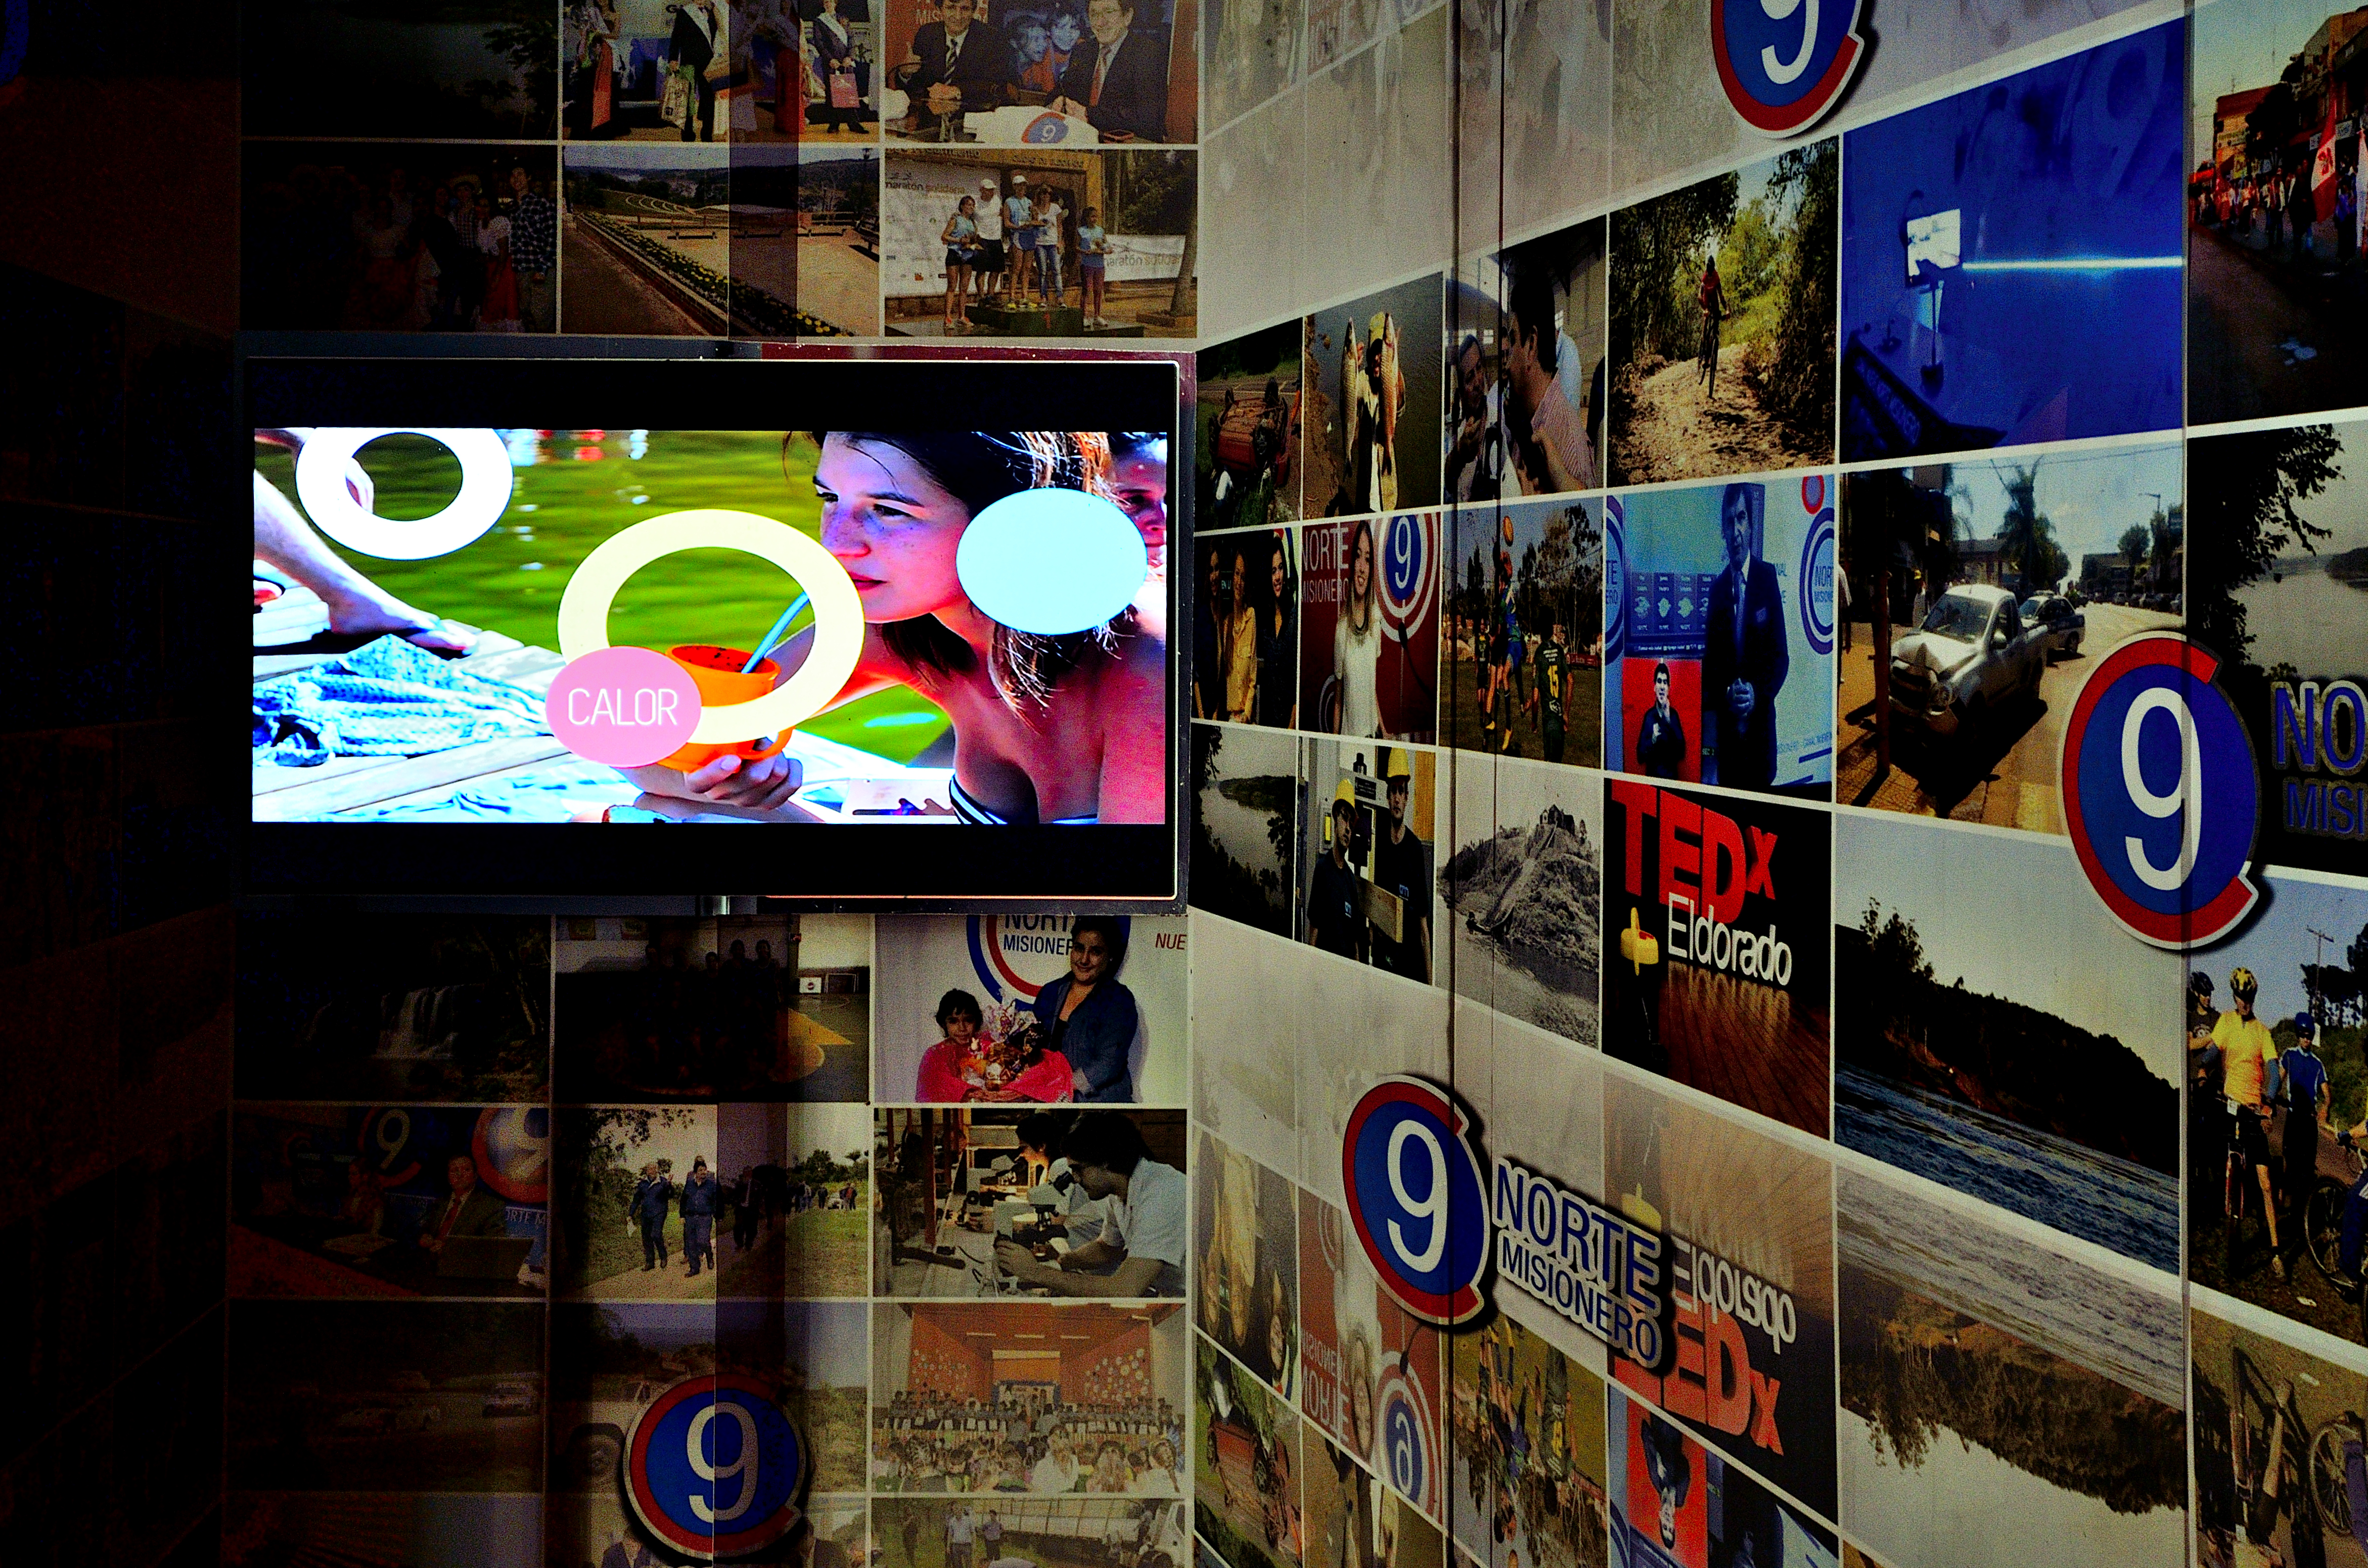
canal, color, television, tv, art, eldorado, misiones, 9, lima, estudio, nortemisionero, estudiolima